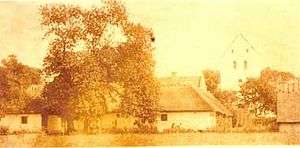
Skamstrup Præstegård
Skamstrup Præstegård med Skamstrup Kirke i baggrunden. Foto ca. 1905. Holbæk Bibliotek
Skamstrup Præstegård er beliggende i Skamstrup Sogn i Holbæk Kommune i Vestsjælland. Præstegården, som har været fredet siden 1990, er beliggende lige op af kirkegårdsmuren tæt ved Skamstrup Kirke.